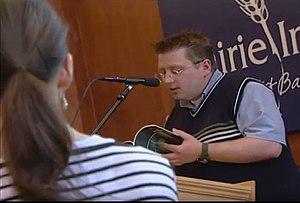
Lecture publique de Laurent Poliquin à la Librairie McNally Robinson de Winnipeg, 2003.
Laurent Poliquin, né à Trois-Rivières en 1975, est un poète franco-manitobain, membre de l’Association des auteurs du Manitoba français, du Regroupement des poètes francophones engagés pour la paix et la liberté et distingué par plusieurs récompenses littéraires, tels que le Prix de l’Alliance française, le Prix international Castello di Duino, le Prix Rue-Deschambault et le Prix international de poésie Senghor.